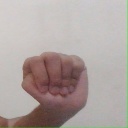
अक्षर: ठ